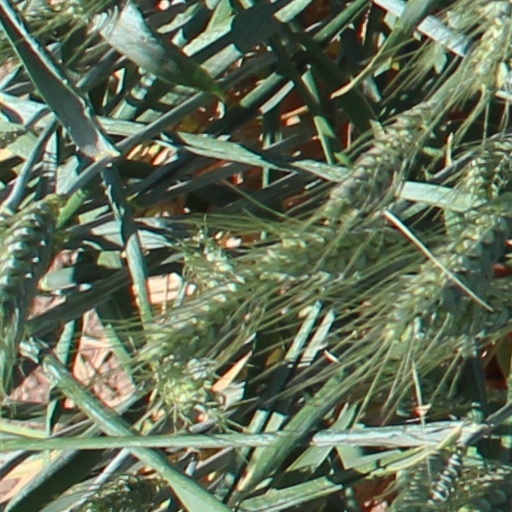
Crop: wheat